Conrad Gallagher

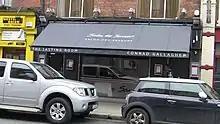
The Tasting Room

After planning to return to Ireland during Summer 2009 to open a new Irish restaurant, Gallagher and his second wife, former Miss Port Elizabeth finalist Candice Coetzee, and their two sons, moved to Dublin. His latest restaurant is called "Salon Des Saveurs". His initial return as director of Boutique Restaurants Concepts Ltd. went sour as it is illegal to be a company director in the Republic of Ireland while considered bankrupt, in or outside the Republic of Ireland.